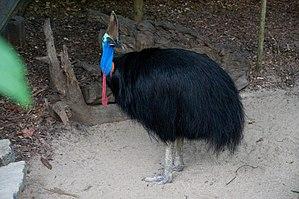
Le Casoar à casque est une espèce de grands oiseaux coureurs de la famille des Casuariidae. Son nom vient de son nom indonésien « casuari ». L'espèce était classée vulnérable par l'UICN de 1994 à 2016, elle est aujourd'hui classée en préoccupation mineure.